History of Madrid

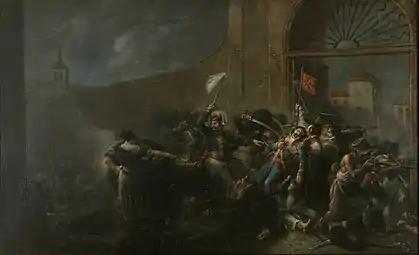
The death of Daoíz at the Monteleón Artillery Barracks, by Leonardo Alenza

Meanwhile, the Spanish military remained garrisoned and passive. Only the artillery barracks at Monteleón under Captain Luis Daoíz y Torres, manned by four officers, three NCOs and ten men, resisted. They were later reinforced by a further 33 men and two officers led by Pedro Velarde y Santillán, and distributed weapons to the civilian population. After repelling a first attack under French General Lefranc, both Spanish commanders died fighting heroically against reinforcements sent by Murat. Gradually, the pockets of resistance fell. Hundreds of Spanish men and women and French soldiers were killed in this skirmish.